Maryland Theatre (Hagerstown)

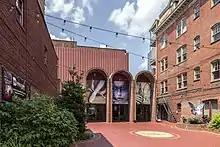
The entrance as it appeared between 1978 and 2018. The wall on the left belongs to the McBare Building, which was part of the Theatre's lobby. The building on the right was demolished in 2019 to expand the Barbara Ingram School for the Arts.

The Maryland Theatre opened on May 10, 1915, with live performances, including the Tiller Sisters, a singing and dancing act called "The Big Surprise", and the Guzmania Trio of acrobats. This was followed by a movie, "The Commuters". The Maryland Theatre operated until November 1973. A February 8, 1974 fire destroyed the front block, which was demolished. In 1978, the front was converted into a courtyard plaza and a new, smaller lobby was constructed for the reopening. In 1994, a portion of the film "Guarding Tess" featuring Nicolas Cage and Shirley MacLaine was filmed inside the theatre.